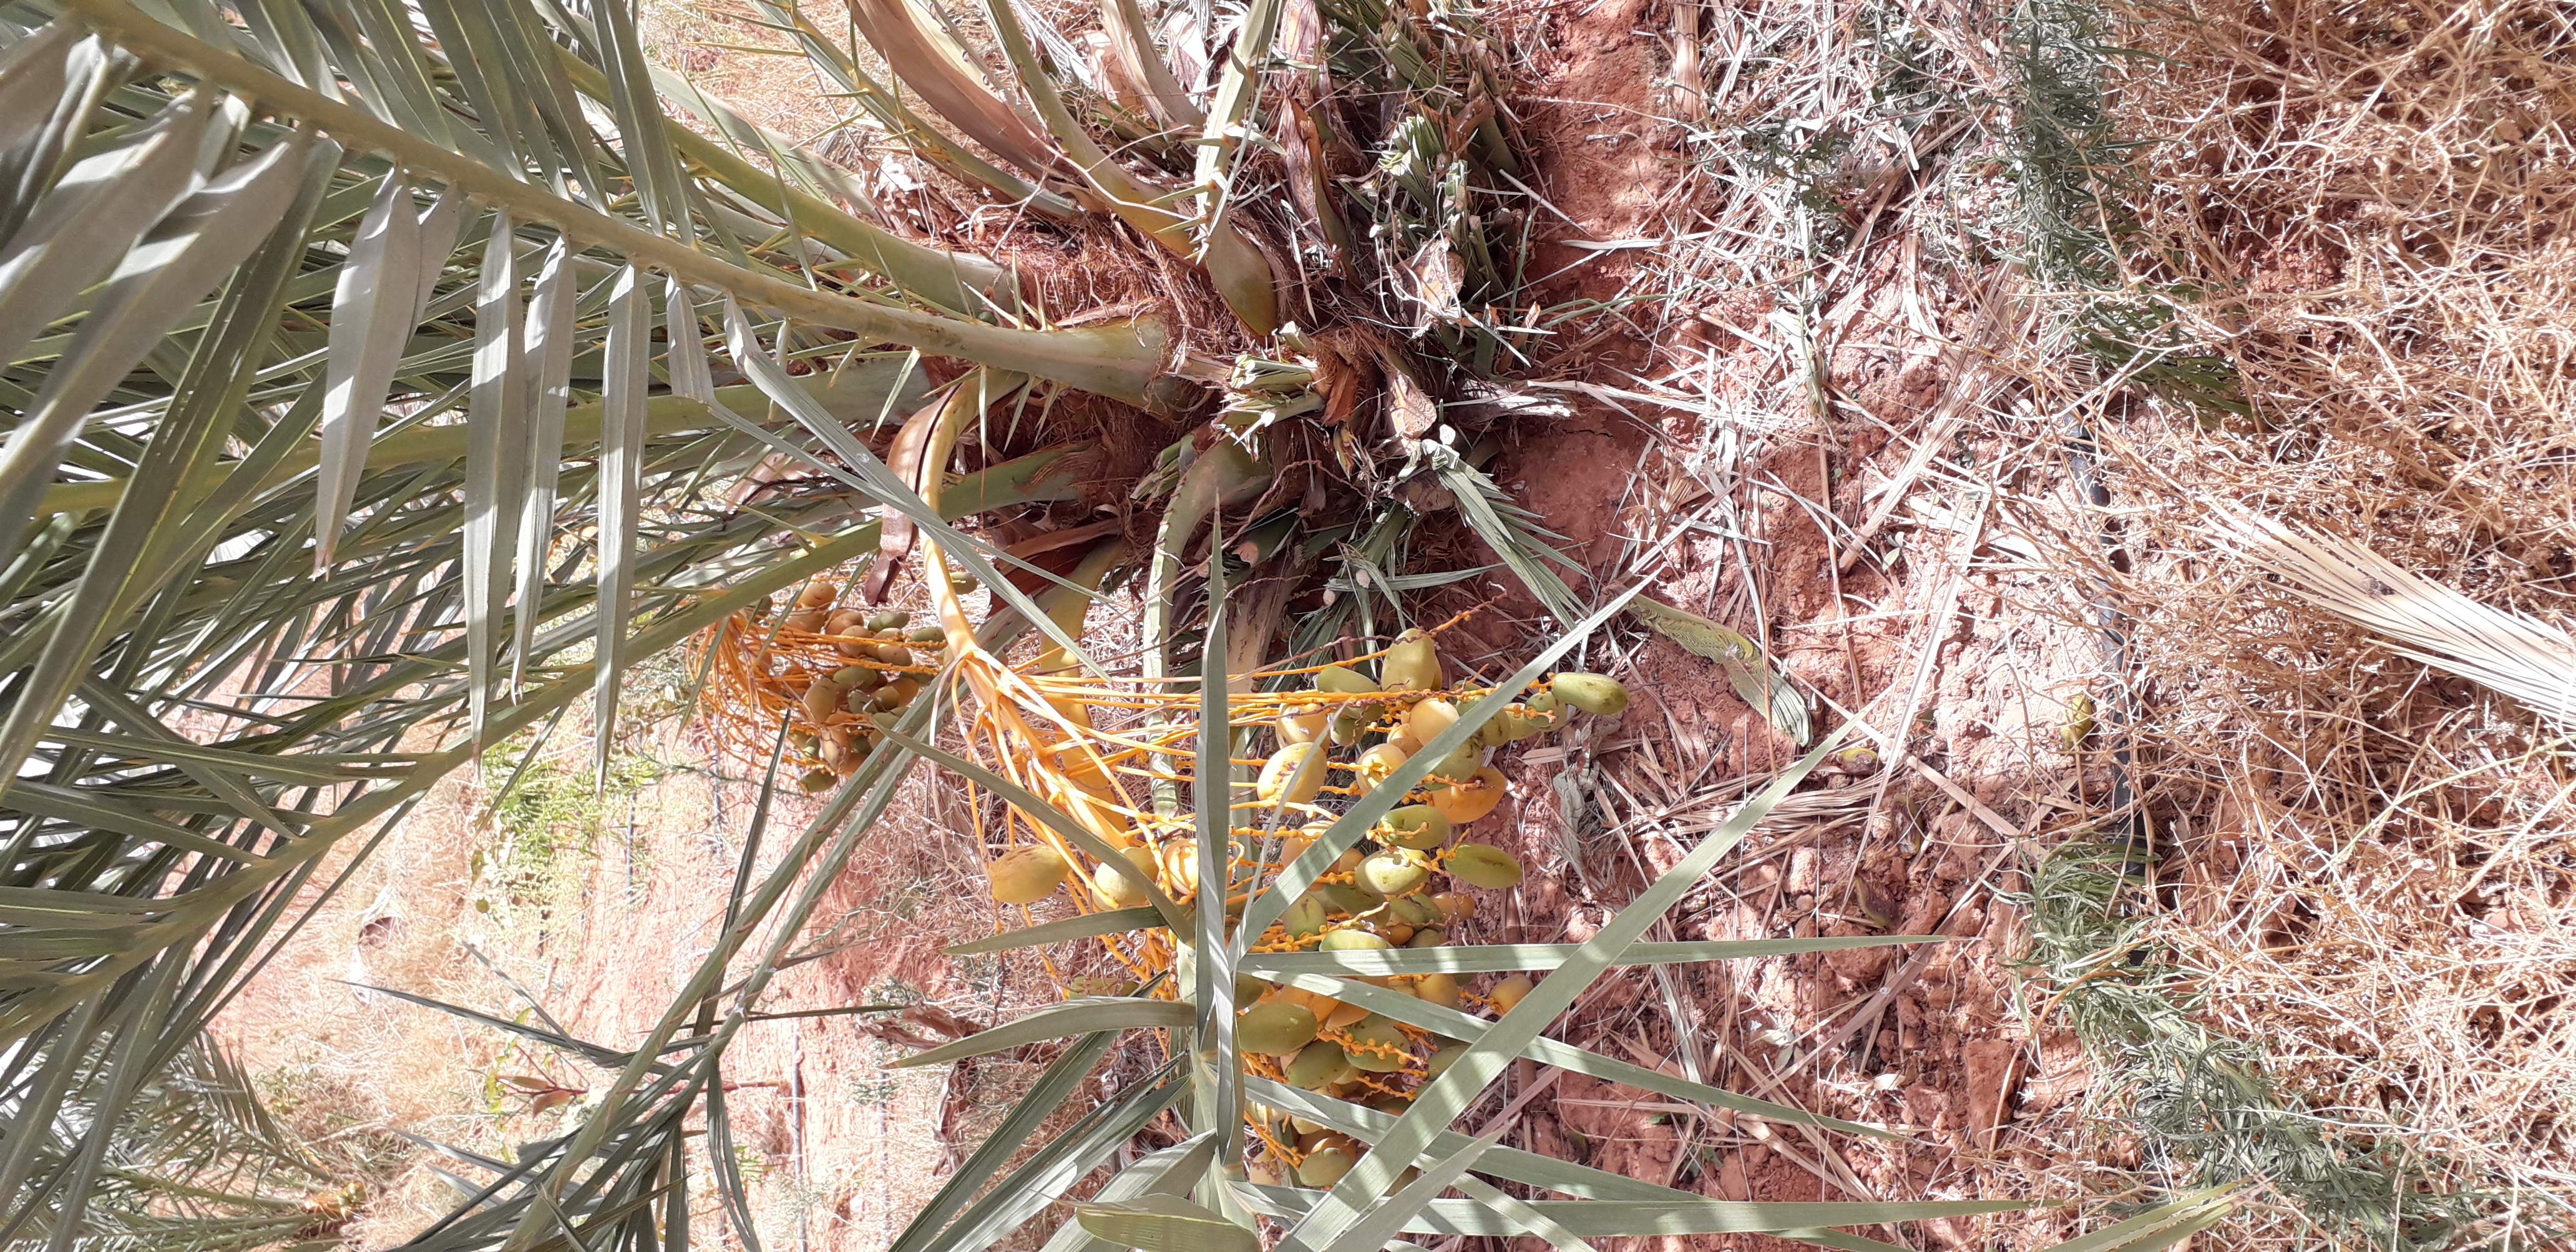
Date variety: Boumajhoul